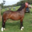
Label: horse